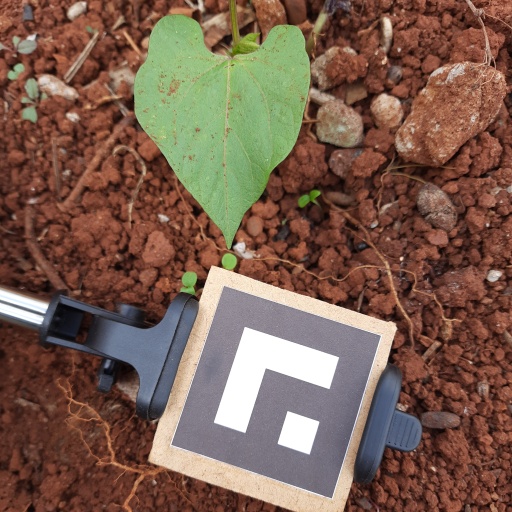
Observations: wavy surface, no eating holes, with soild dust, under shade